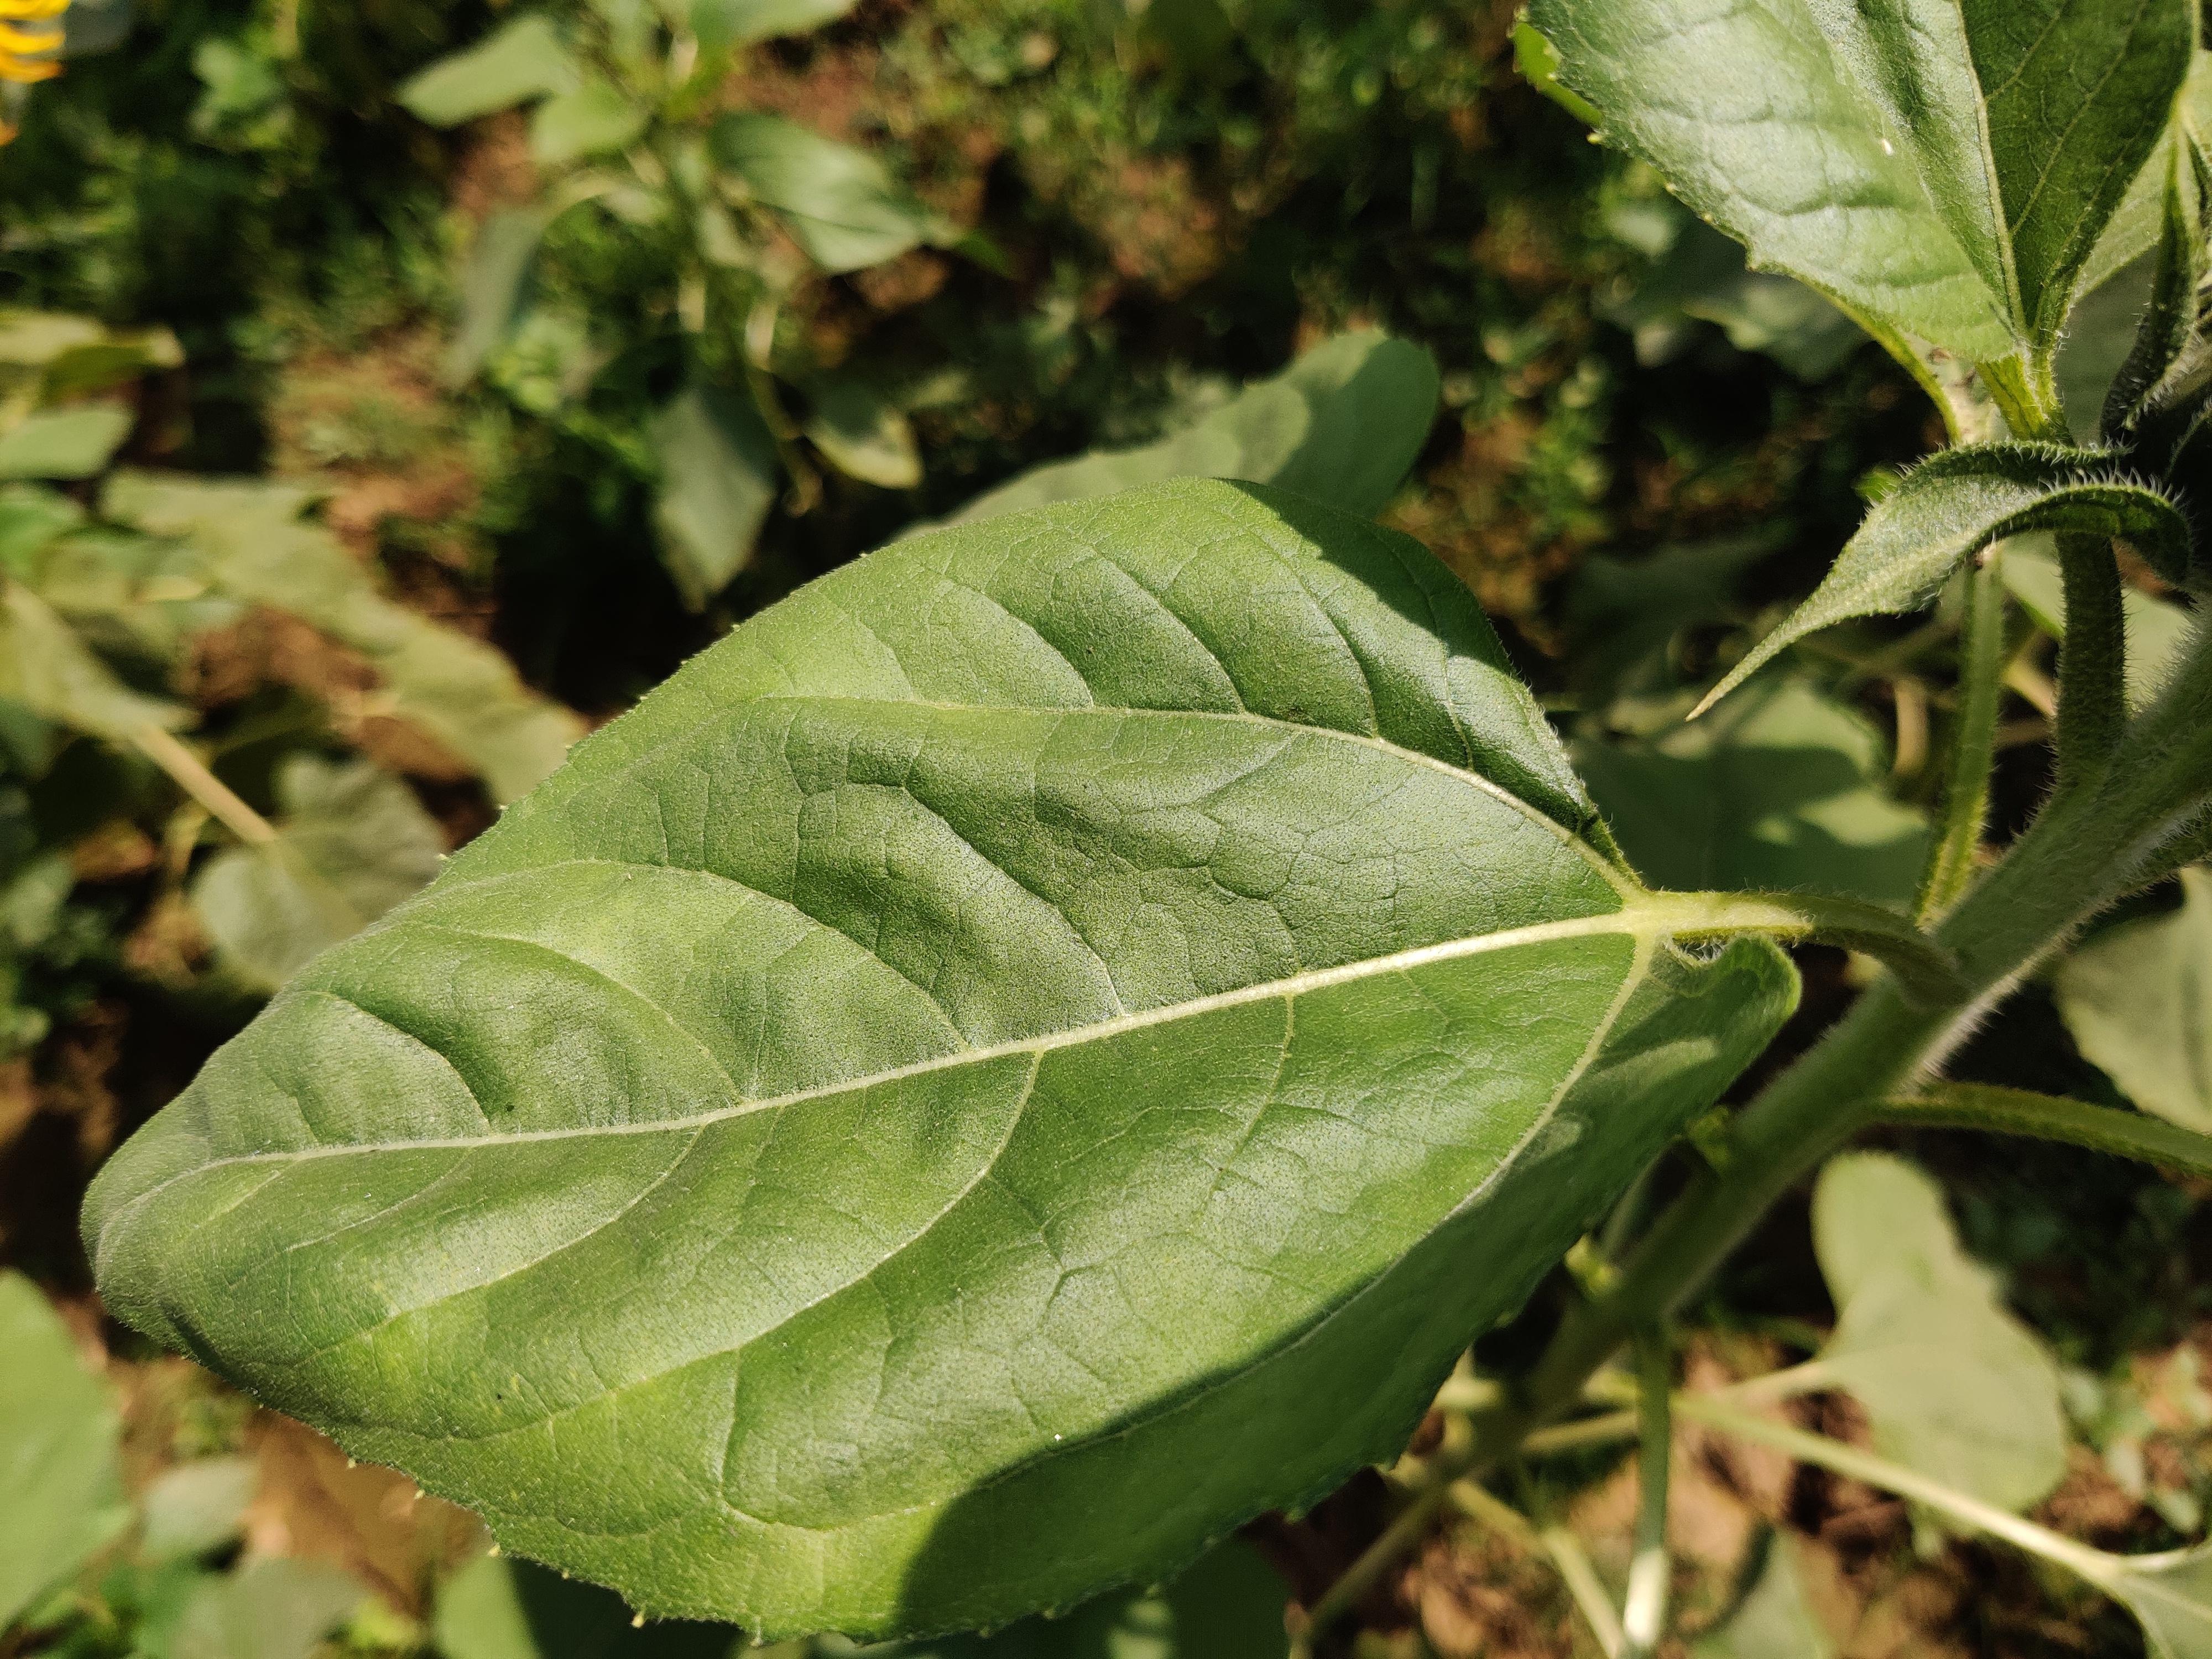
Label: Fresh_leaf